Alabama State Fairgrounds

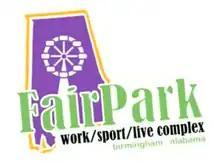
Fair Park logo

The Alabama State Fairgrounds, also known as Fair Park, was the former home of the Alabama State Fair (until 2001) and the Birmingham International Raceway (until 2009), and is located in West Birmingham, Jefferson County, Alabama, United States. It is located adjacent to the Five Points West shopping area.